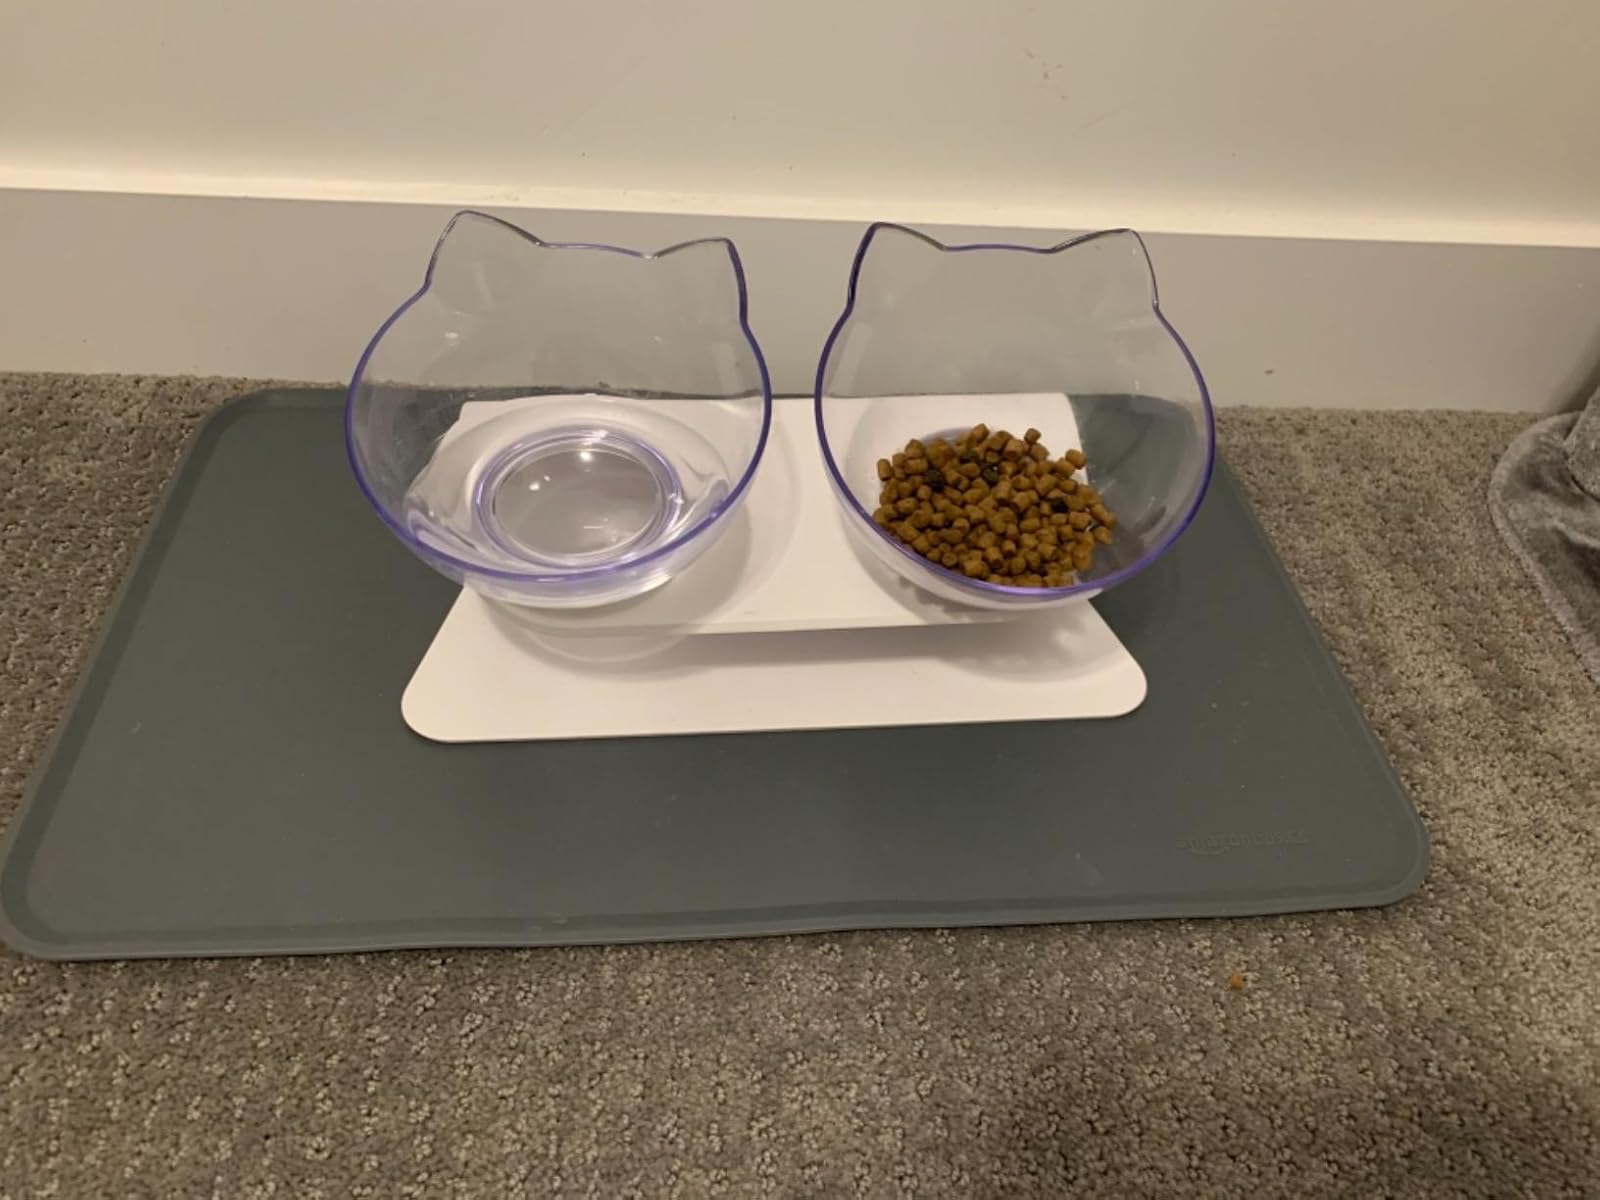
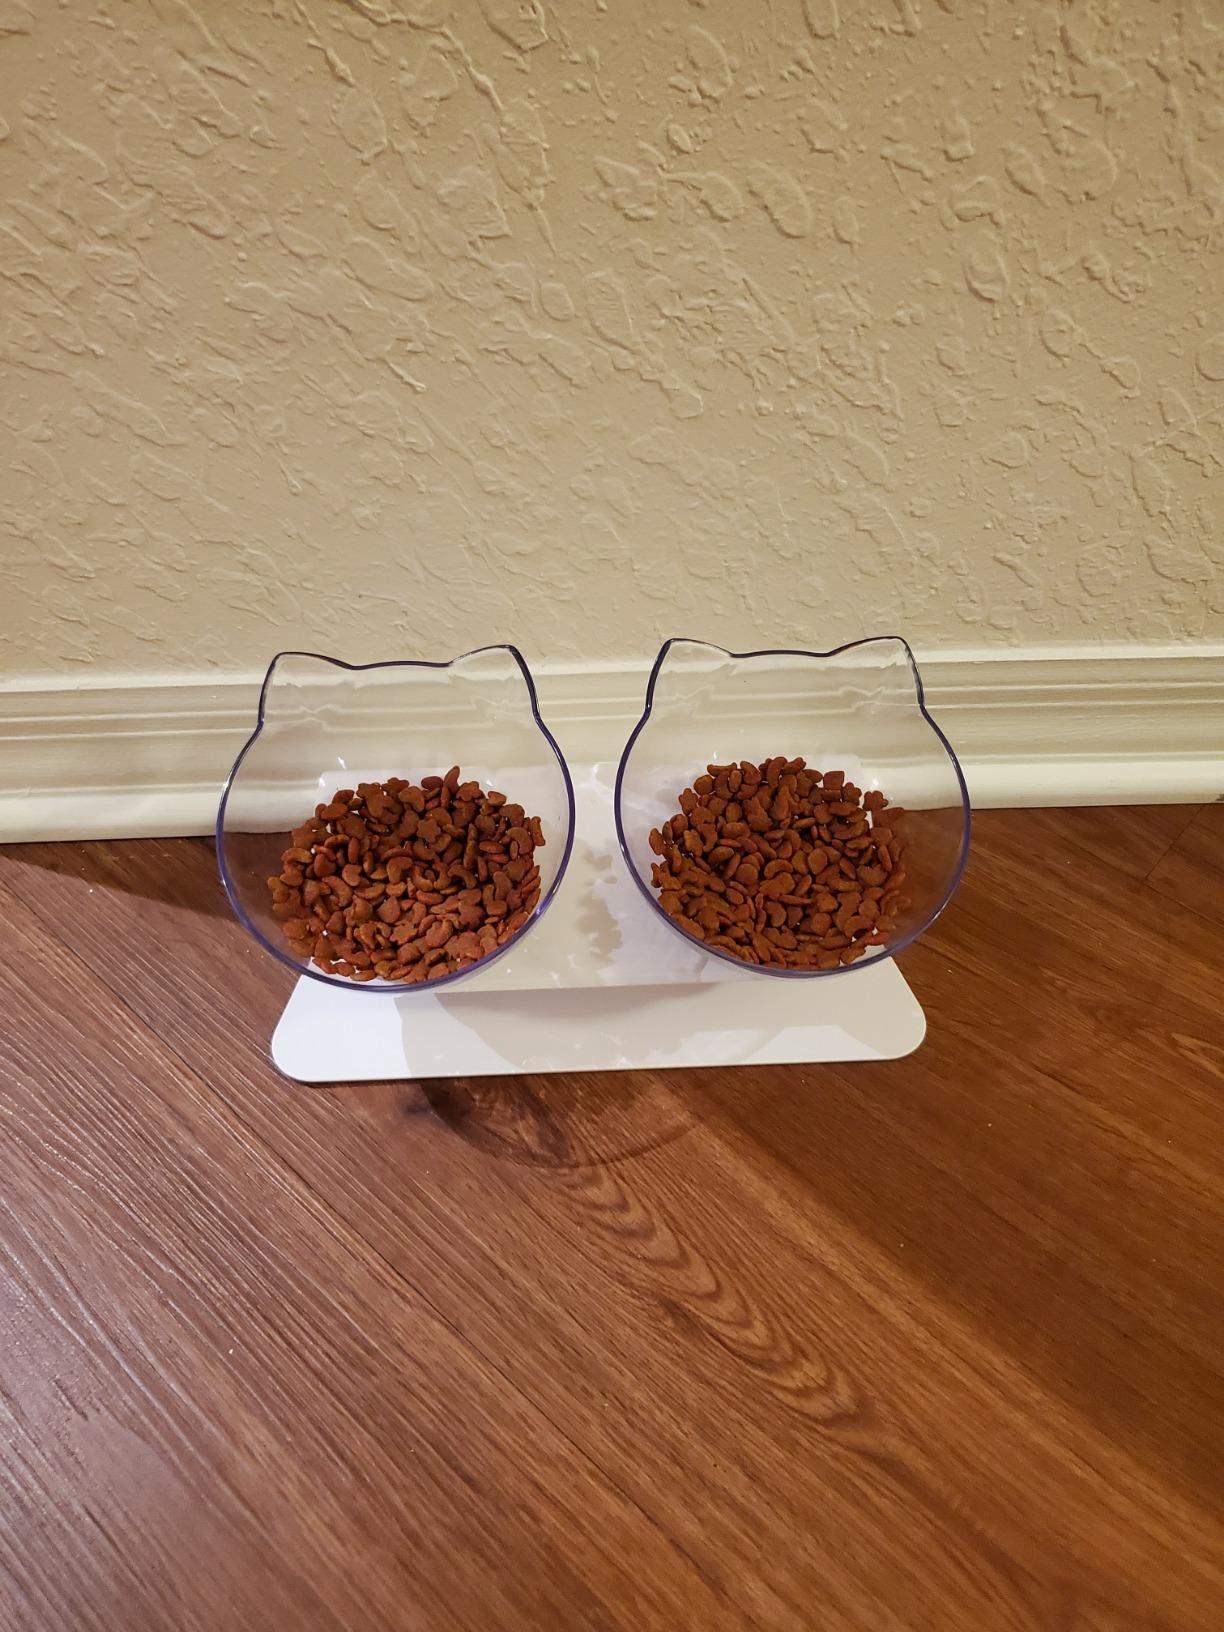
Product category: items_bowl
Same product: yes